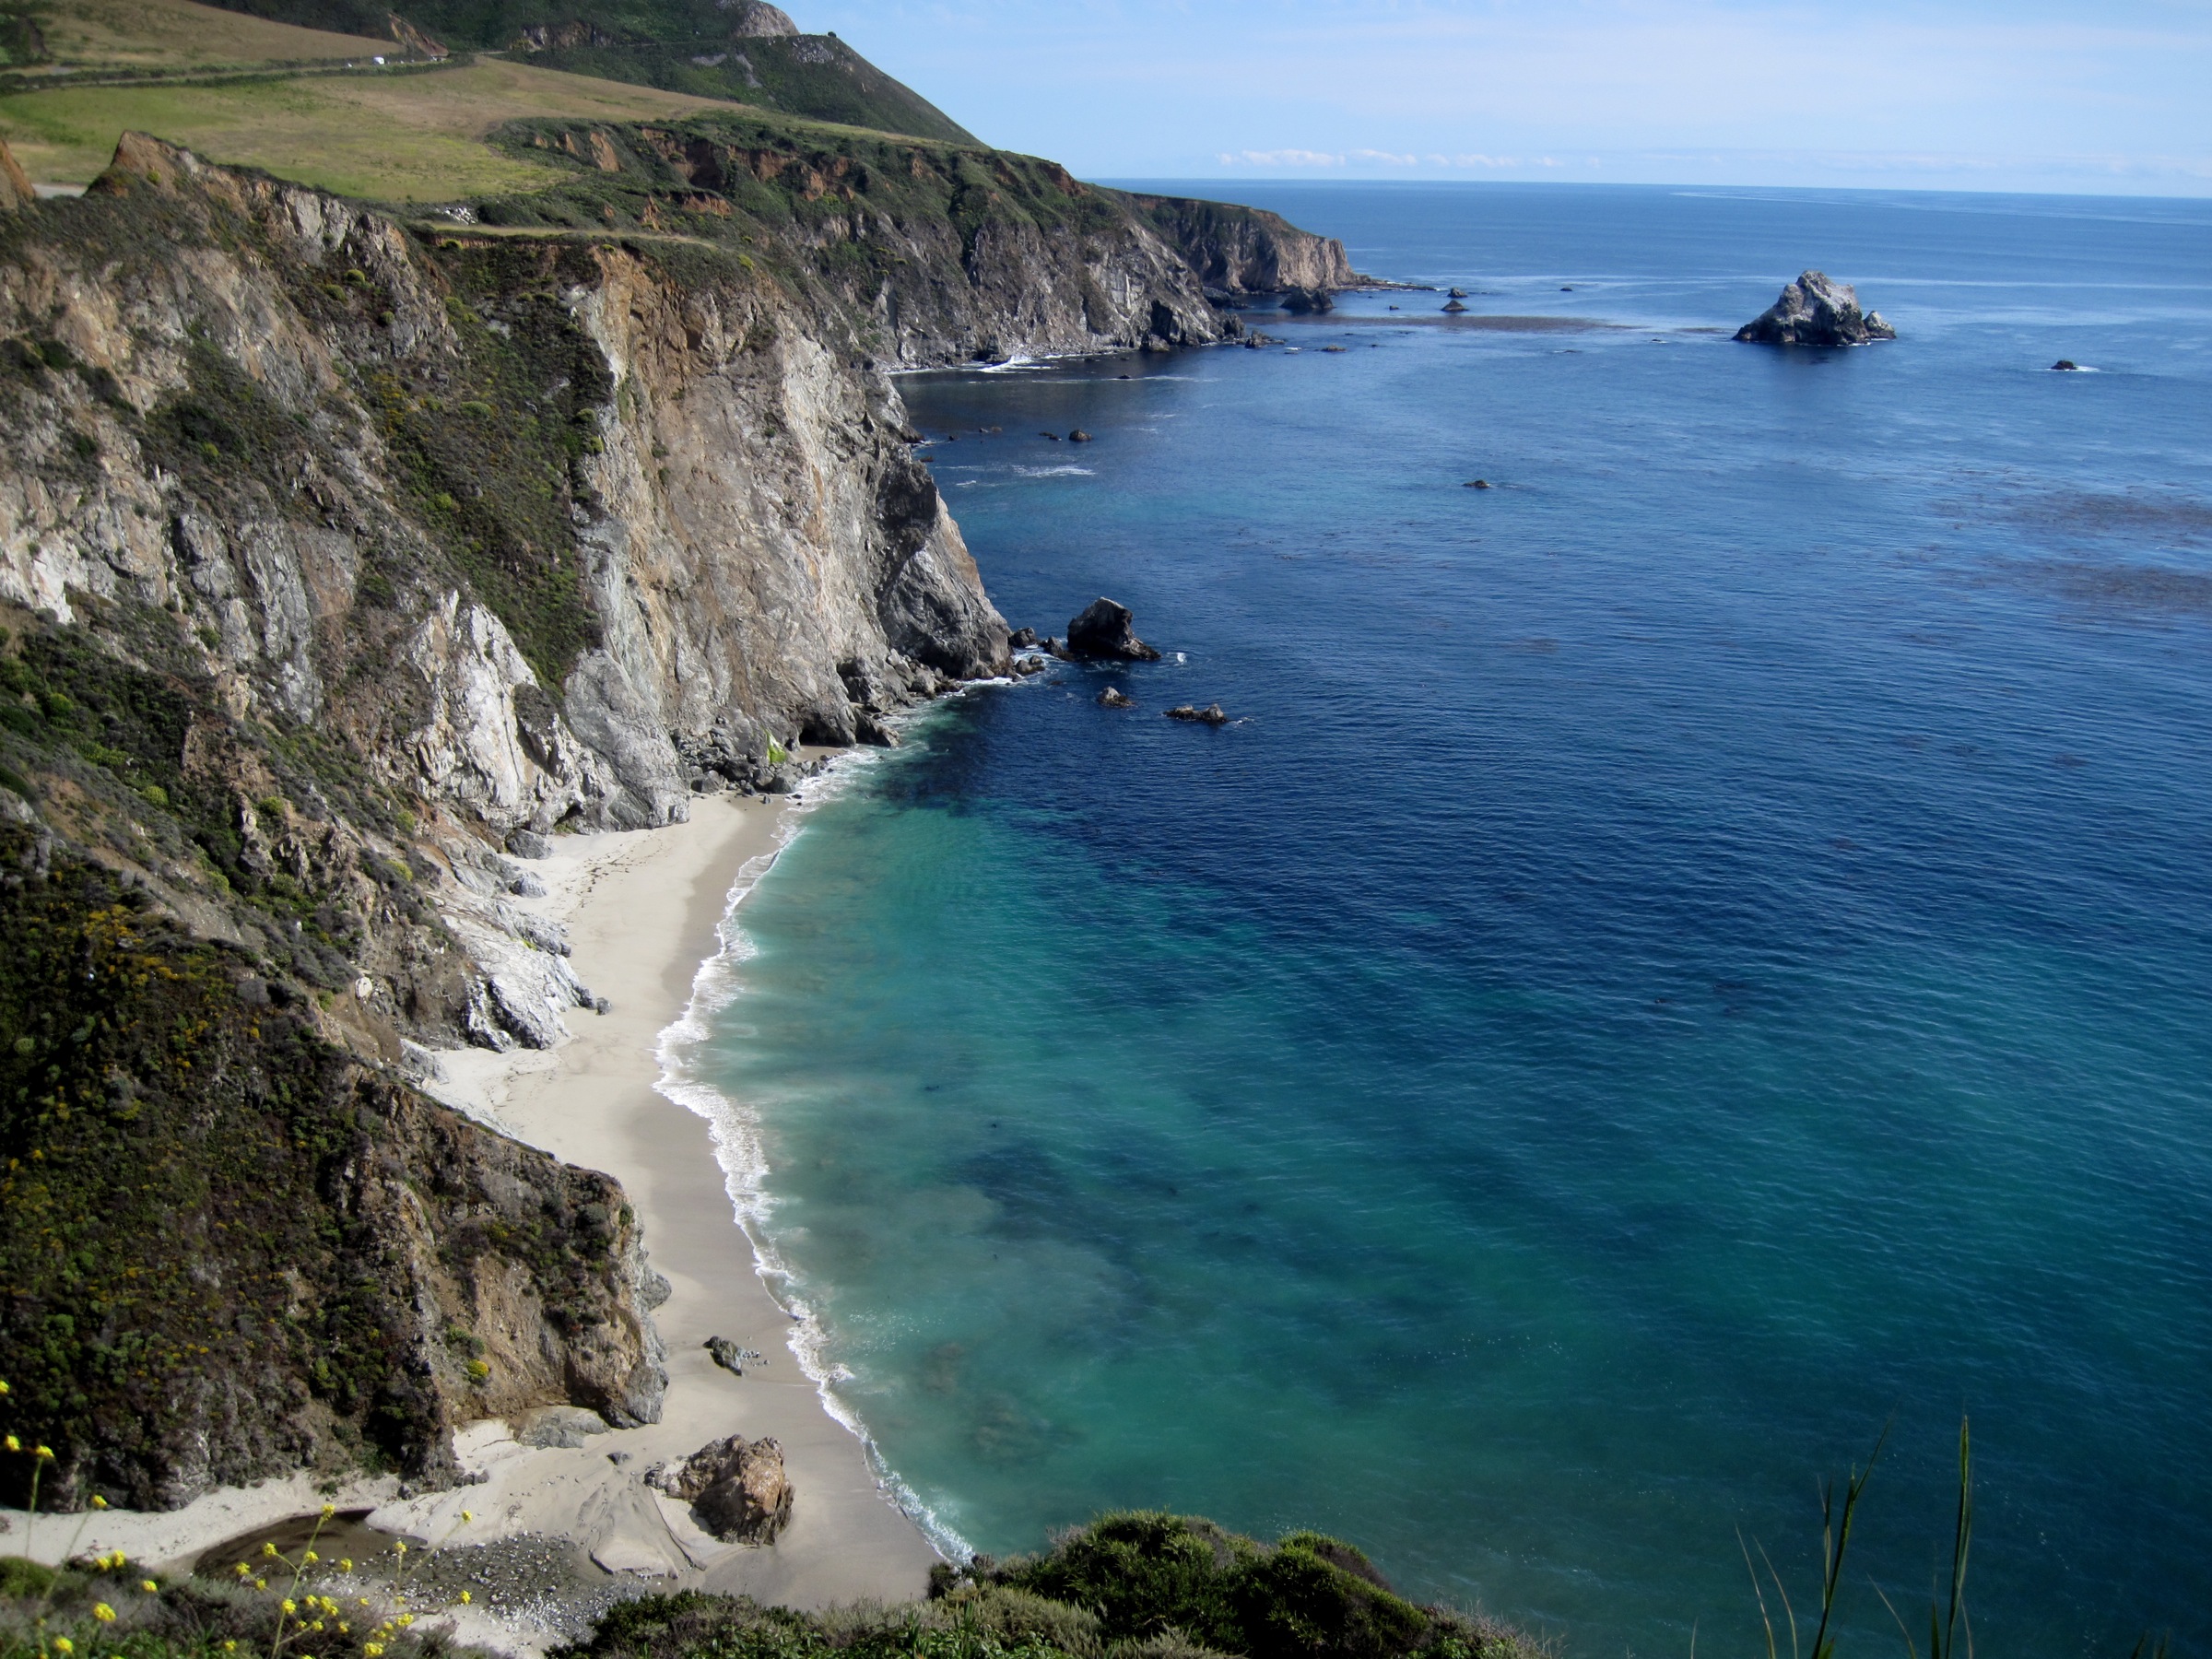
beach, sea, coast, ocean, shore, wave, cliff, cove, bay, terrain, body of water, bigsur, cape, islet, landform, geographical feature, wind wave